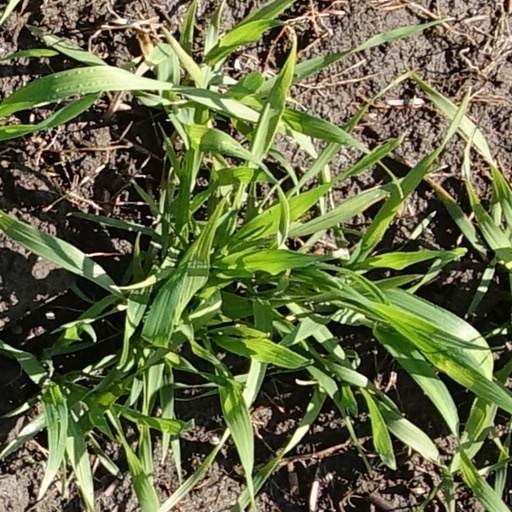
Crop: wheat